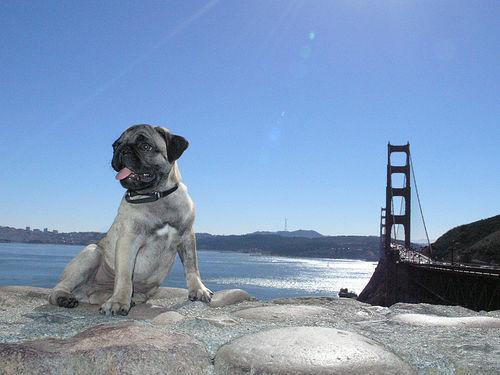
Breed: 798-n000130-pug